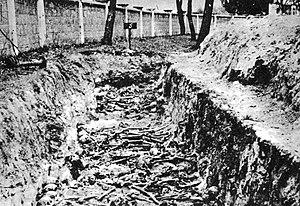
Une proposition de fusion est en cours entre Grande Guerre patriotique et Front de l'Est (Seconde Guerre mondiale).
Adolf Hitler [ˈadɔlf ˈhɪtlɐ] est un idéologue et homme d'État allemand, né le 20 avril 1889 à Braunau am Inn en Autriche-Hongrie et mort par suicide le 30 avril 1945 à Berlin. Fondateur et figure centrale du nazisme, il prend le pouvoir en Allemagne en 1933 et instaure une dictature totalitaire, impérialiste, antisémite et raciste désignée sous le nom de Troisième Reich.
Les crimes de guerre nazis en Union soviétique sont les crimes perpétrés par les forces armées allemandes au cours de la Seconde Guerre mondiale en URSS.